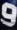
Number: 9